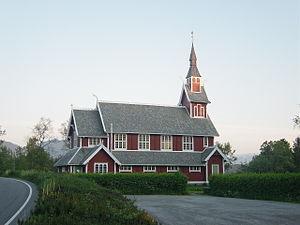
Sølsnes est un hameau et un terminal de ferry appartenant à la commune de Molde, comté de Møre og Romsdal. C'est à Sølsnes que se situe l'église de Veøy. Le hameau est desservi par la route nationale 64.